Zofia Oleśnicka

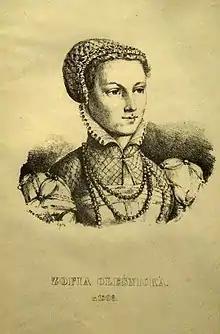
Zofia Oleśnicka

Zofia Oleśnicka (? in Pieskowa Skała – c.1567) was a Polish Calvinist noblewoman, for many years considered to be the first Polish woman poet for a collection of Protestant hymns published in Cracow in 1556. However more recent scholarship has questioned the attribution of this collection to Zofia, and has ascribed the poems to Cyprian Bazylik, a poet and composer among the Calvinist nobility.